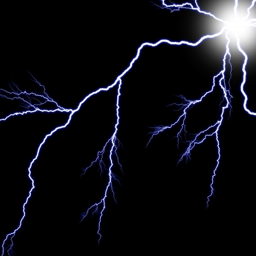
electric flash of lightning on a blue background photo